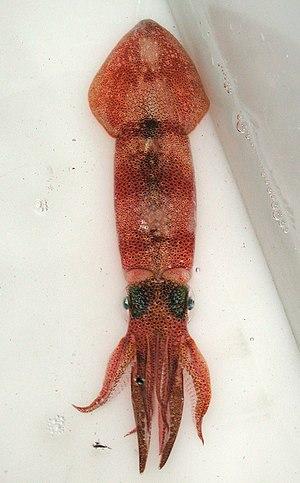
Loligo est un genre de calmars, de la famille des Loliginidae.